Frédéric Anton

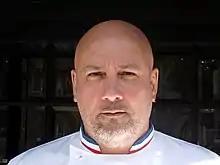
Frédéric Anton in 2019.

Frédéric Anton (born 15 October 1964) is a French chef, Meilleur Ouvrier de France and three stars at the Guide Michelin since 2007. He is the chef of Parisian restaurants "Le Pré Catelan" (within the Bois de Boulogne) and "Le Jules Verne" (in the Eiffel Tower).